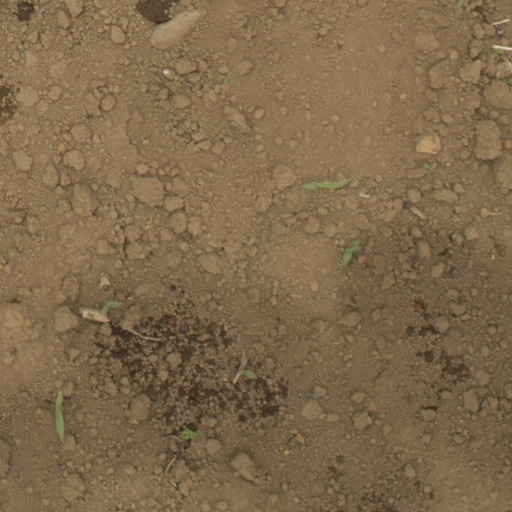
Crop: Jerusalem artichoke